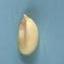
Maize quality: Good